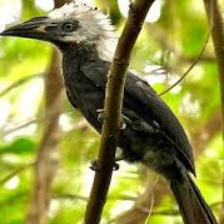
Species: WHITE CRESTED HORNBILL
Scientific name: TROPICRANUS ALBOCRISTATUS
ImageNet parent category: hornbill